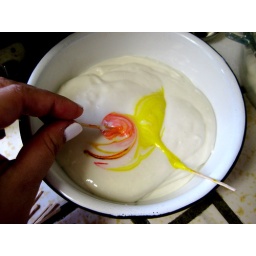
stirred in the gel food coloring into the batter with toothpicks, red and yellow make ORANGE!